Working For Gardeners Association

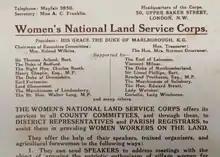
Extract from a Women's National Land Service Corps pamphlet

During the First World War, the organisation had offices in Westminster. It had about 500 members, who were mainly women who owned and worked their land.